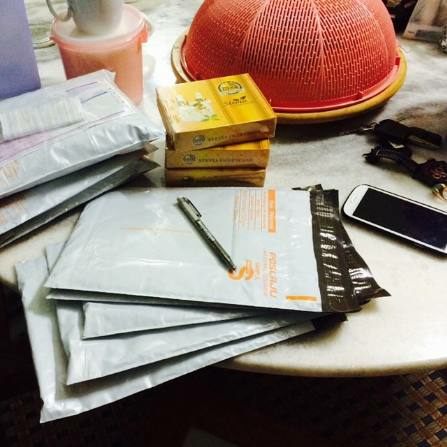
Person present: No